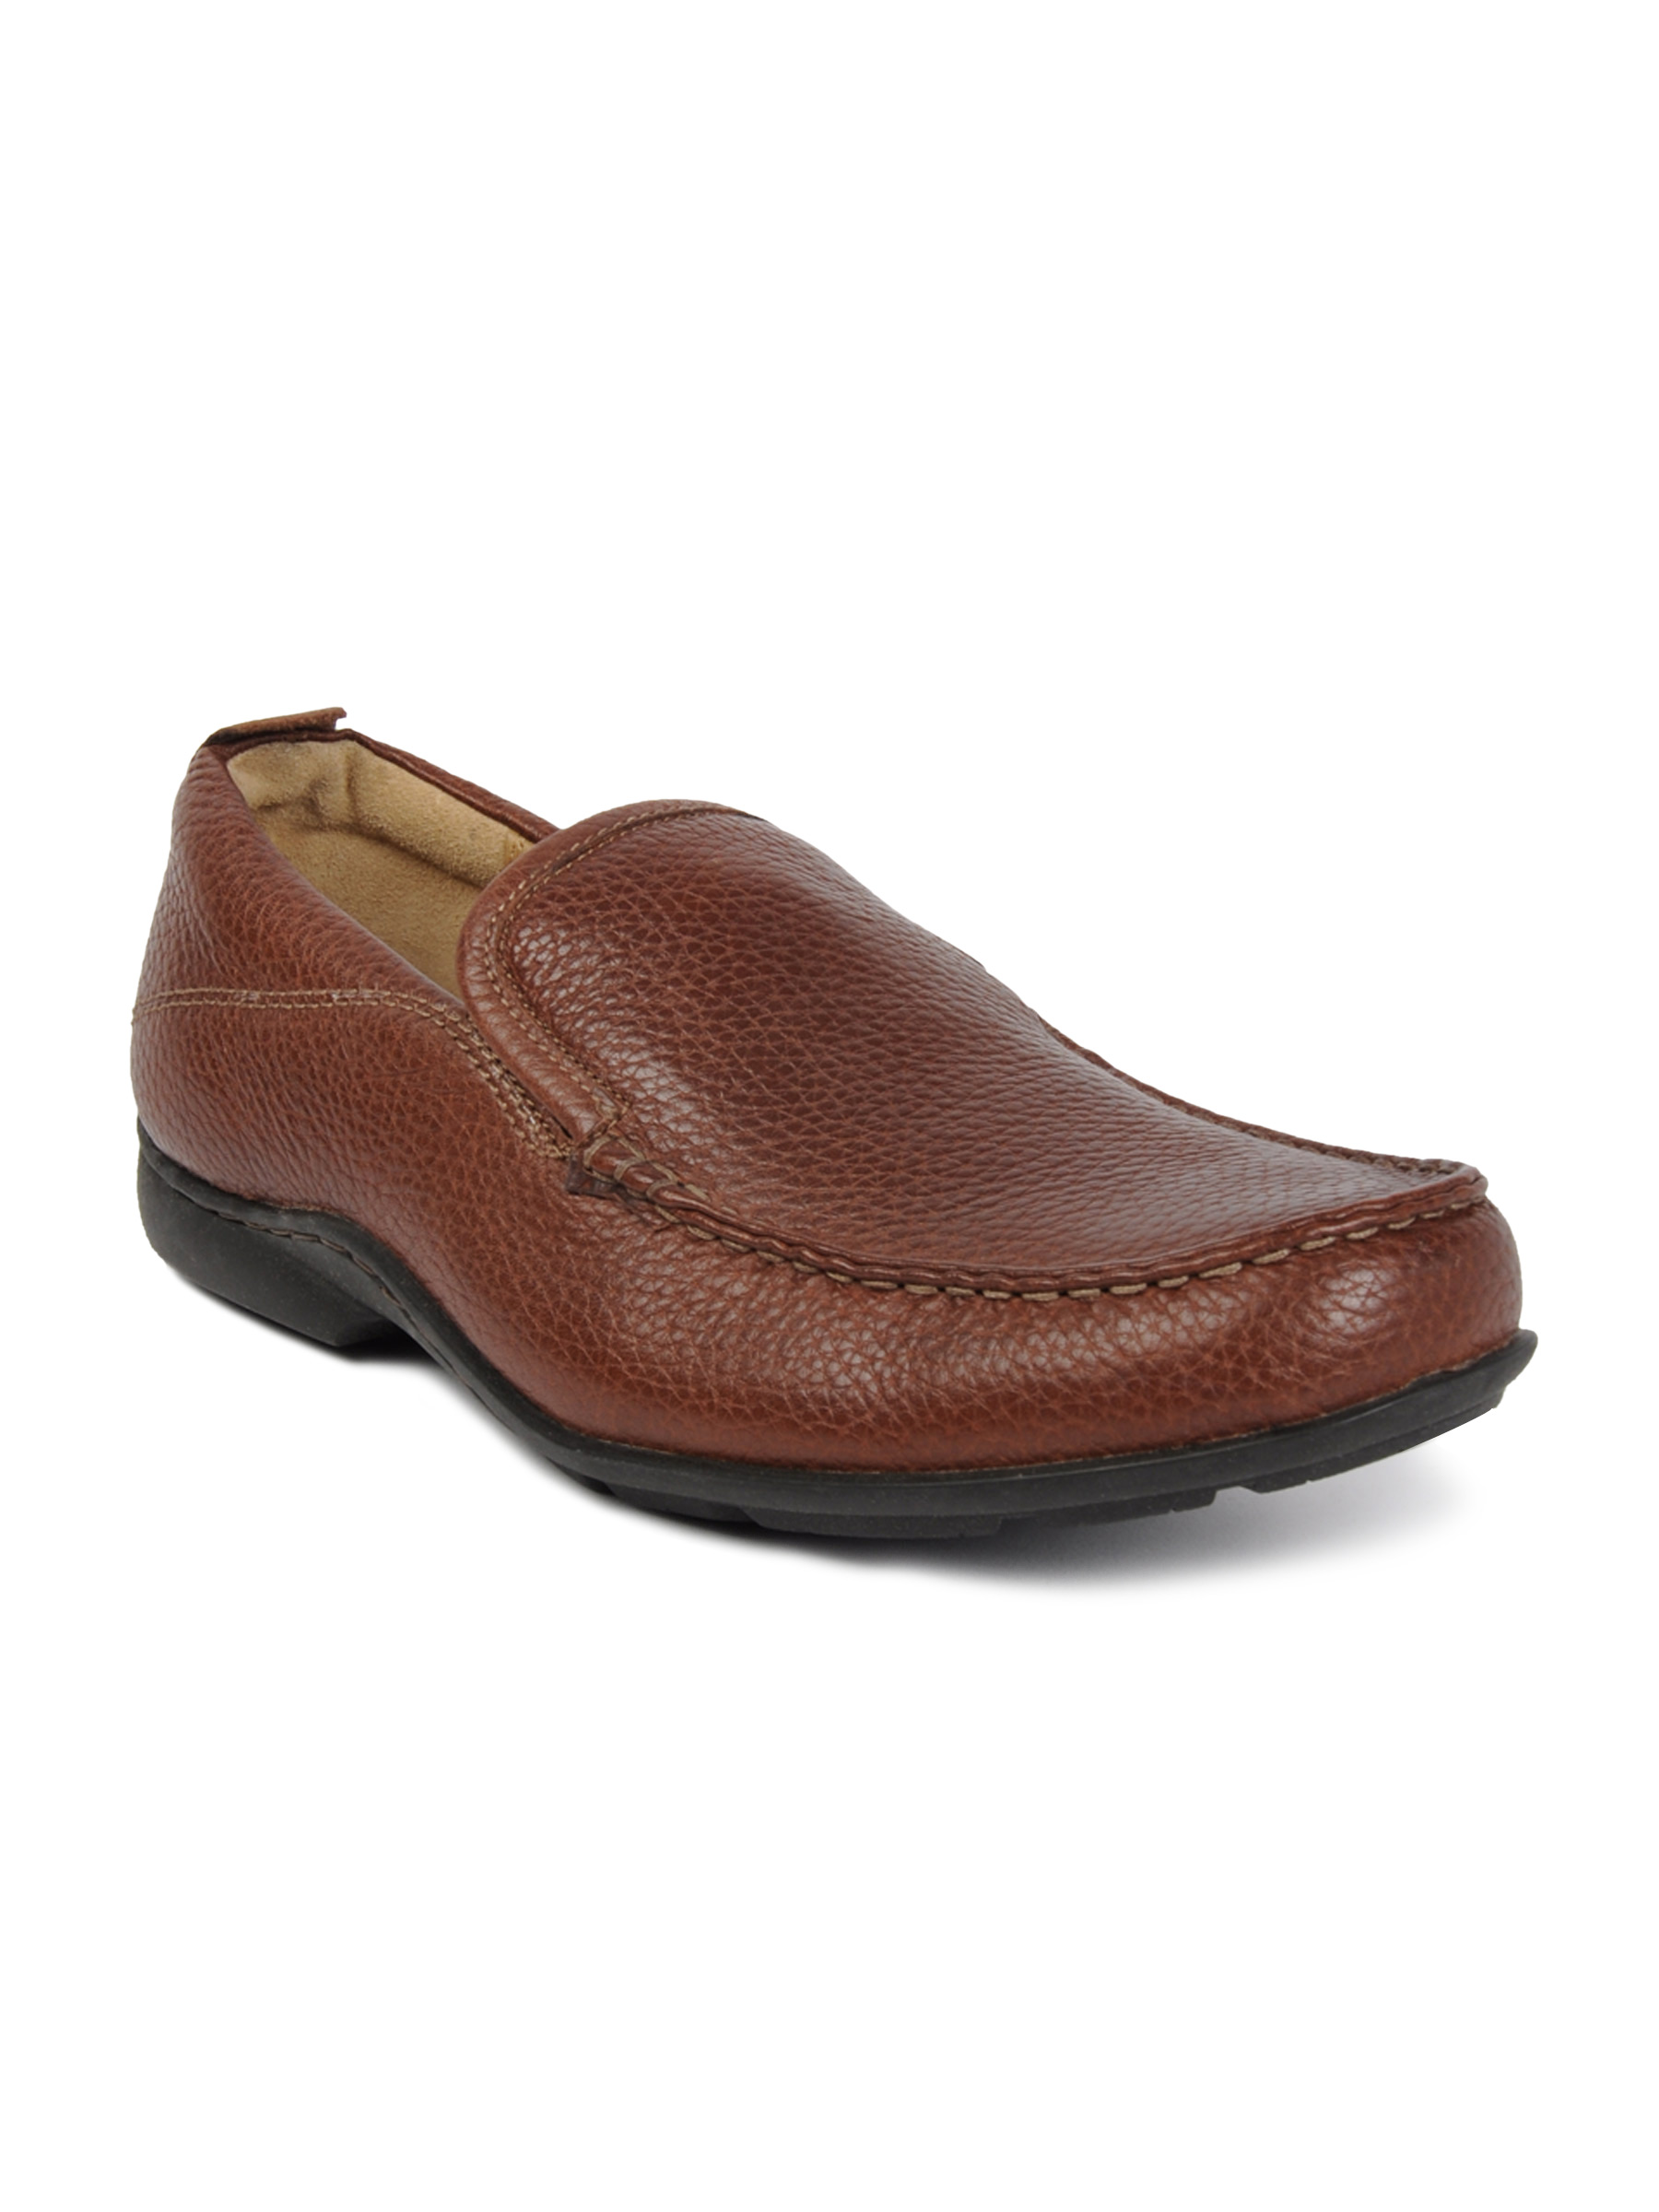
Hush Puppies Men GT Brown Formal Shoes
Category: Footwear / Shoes / Formal Shoes
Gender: Men
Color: Brown
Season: Winter 2015
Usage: Formal